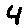
Label: 4